Robin Morton (cycling)

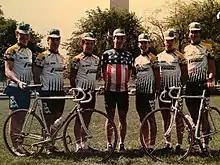
Junior Team National Capitol Open, Washington D.C. - 1986

This year Robin managed the domestic U.S. program for the Murella-Fanini team that included Gregor Braun